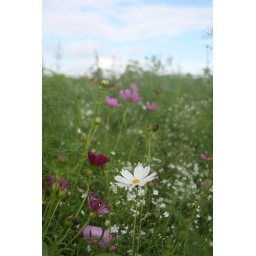
I'm not sure if this is a daisy or not - I found it in our new field of wildflowers.